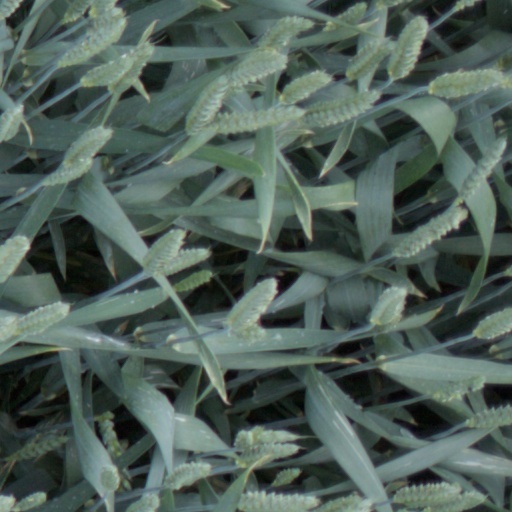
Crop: wheat